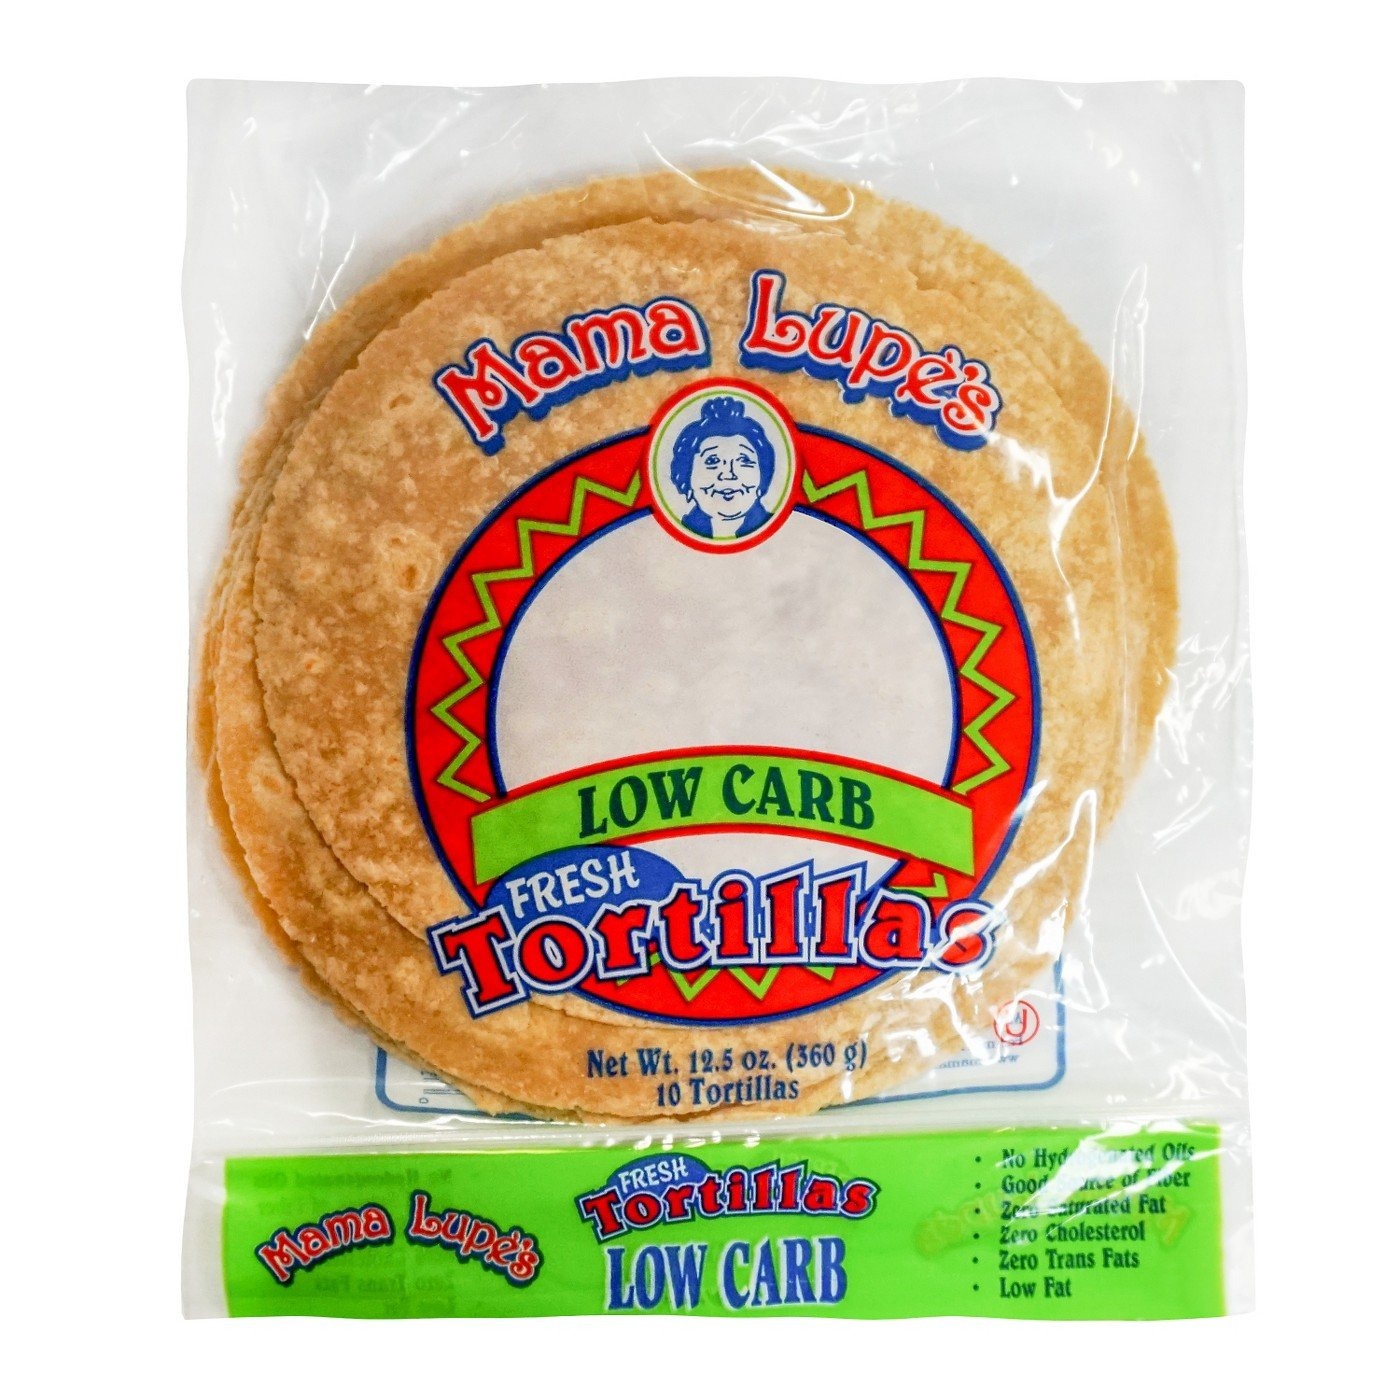
Item Name: Mama Lupe's 7-inch Low-Carb Tortillas pack of 10
Bullet Point 1: Mama Lupe's Tortillas - one package of 10 tortillas in a resealable bag. net weight 12.5 oz one bag
Bullet Point 2: Use Mama Lupe's Low Carb Tortillas to make a low carb snack or meal.
Bullet Point 3: Mama Lupe's 7-inch Low-Carb Tortillas 10 ct - OU Kosher Certified
Bullet Point 4: No Hydrogenated Oils Good Source of Fiber No Saturated Fats, Cholesterol, or Trans Fats Low Fat, Low Carb With 0 sugar and only 3 net carbs per tortilla
Bullet Point 5: Delicious, fresh and shipped to you fast! One bag Pack of 10 Tortillas
Product Description: No Hydrogenated Oils Good Source of Fiber No Saturated Fats, Cholesterol, or Trans Fats Low Fat, Low Carb With 0 sugar and only 3 net carbs per tortilla, Mama Lupe's Low Carb Tortillas are perfect for your low carb lifestyle. Unlike other low carb tortillas, Mama Lupe's taste just like regular restaurant tortillas. Use Mama Lupe's Low Carb Tortillas to make a low carb snack or meal. Make a breakfast burrito or replace bread in your favorite sandwich. You'll love Mama Lupe's Low Carb Tortillas ... they are a customer favorite. Mama Lupe's Tortillas are packaged 10 tortillas in a resealable bag. One package net weight 12.5 oz OU Kosher Certified. one bag of 10 tortillas
Value: 12.5
Unit: Ounce

Price: 3.99